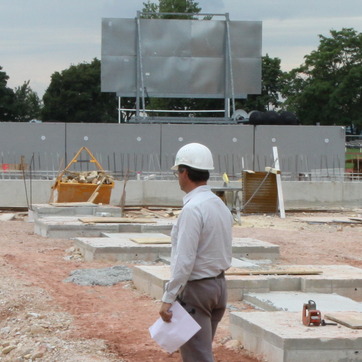
Material: skin